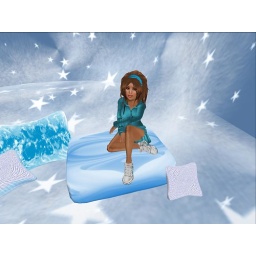
*Me* in mah sky box in Second Life.